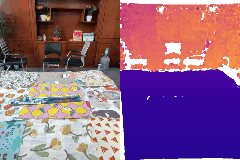
Label: tooth_brush